Robin Roberts (baseball)

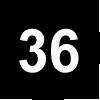
The Philadelphia Phillies wore a patch commemorating Roberts during the 2010 season.

After the 1961 season, Roberts was sold to the New York Yankees, who acquired the slumping pitcher from the Phillies for slightly more than the $20,000 league waiver price.